Nygårdstangen

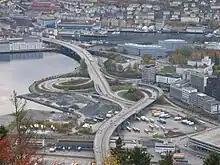
Nygårdstangen in 2004, before the fire station was built

Nygårdstangen is a small peninsula on the southeastern end of the city center of Bergen in Vestland county, Norway. The neighborhood borders the Store Lungegårdsvann bay. Most of the peninsula is occupied by an interchange. It is the meeting place of E16, E39, and National Road 555. To the northeast, the Fløyfjell Tunnel, where E16 and E39 run commonly, mouthes out into interchange, as does E39 from the south via the Nygård Bridge. To the west, 555 terminates at the intersection, arriving via the Nygård Tunnel. The interchange also allows access to the city center via Fjøsangerveien. Also located at Nygårdstangen is Bergen Fire Station and one campus of the Bergen University College.